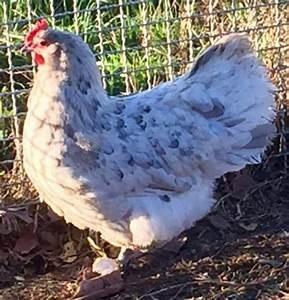
chicken